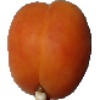
Label: Apricot 1